Contact improvisation

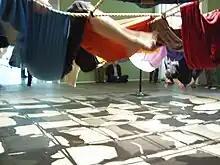

The explorations envisaged in the first moments of contact improvisation are not specific to the collective led by Steve Paxton. Many other forms of dance had also experimented with weight, touch and improvisation and examples abound in the 1960s of dancers who practice something similar, but not as systematic as contact improvisation, including Trisha Brown, Grand Union, Daniel Nagrin's Workgroup, Anna Halprin 's San Francisco Dancers' Workshop, Julian Beck and Judith Malina's Living Theater or Carolee Schneemann's "Meat Joy" (1964).